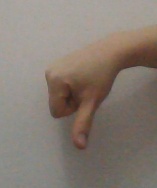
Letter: waw